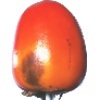
Label: kaki